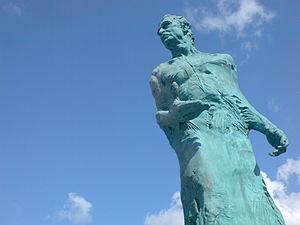
Alfredo Kraus Trujillo, né le 24 novembre 1927 à Las Palmas et mort le 10 septembre 1999 à Madrid, est un ténor espagnol d'ascendance autrichienne, tenu comme grand styliste dans le répertoire romantique italien et français, aussi reconnu pour la longévité remarquable de sa carrière, il compte parmi les principaux ténors du XXᵉ siècle.